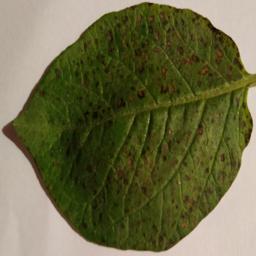
Etiqueta: Tizon_Temprano